Karoo Supergroup

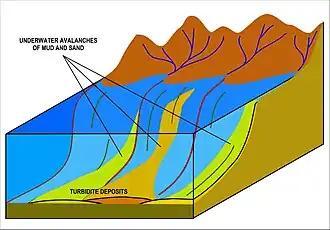
Turbidites are deposited in deep water at the bottom of the edges of continental shelves or similar structures in deep lakes, such as the south-western Karoo Sea about 300 million years ago. They are the result of underwater avalanches of mud and sand cascading down the steep slope of the edge of the shelf. When the avalanche settles in the deep water trough, the sand and other coarse material settles first, then the mud and eventually the finest particles. Organic matter that came down with the avalanche ends up in the turbidite in an anoxic (oxygen free) environment where it is converted to petroleum (oil and gas).

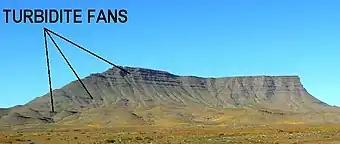
An Ecca mountain in the Tanqua Karoo, with multiple turbidite fans, indicating that the south-western portion of Karoo Sea was very deep, with steep slopes leading up to the shore line. The underwater avalanches were probably triggered by frequent earthquakes as the Cape Fold Mountains were being formed towards the south. The Ecca Turbidite deposits should not be confused with the dolerite sills found further inland (illustrated and described lower down, on the right, in the article) . The turbidites can be recognized at close quarters by the fact that the lowermost portion of each layer tends to be made up of sandstone which gradually grades into fine siltstone at the top of the layer.

During the Ecca period the Falklands Plateau collided and then fused with Southern Africa, forming a vast range of mountains to the south of the Cape Fold Belt. This new mountain range was comparable in size to the Himalayas. The northern slopes of these mountains generally dipped steeply into the Karoo Sea which was at its deepest at this point. The earthquakes that accompanied the formation of the Cape Mountains therefore initiated frequent underwater mud- and rock-slides, forming fan-shaped accumulations of turbidites, which can be seen in the south west corner of the Karoo today (see photograph lower down on the right) the Ecca group also has its members that are named based on the lithologies of the locality they are in . Turbidites have for some time been recognized as petroleum producing rocks, because the underwater avalanches that cause these deposits often carry organic matter from close to the coastline, especially near river estuaries and deltas, into the anoxic depths of adjoining troughs. Here it is buried in the turbidite and turns into hydrocarbons, particularly petroleum and gas. The turbidites in the Ecca formation of the Tanqua and Laingsburg Karoo regions have thus, recently, come under scrutiny by the petroleum industry and geologists, who have found them to have rich and readily accessible deposits of oil and gas. Thus the north-eastern Ecca basin is rich in coal, while its south-western corner is becoming renowned for its oils reserves.